Ernest R. Burwell House

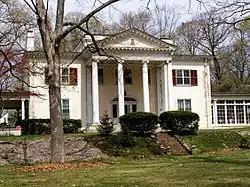

The Ernest R. Burwell House is a historic house at 161 Grove Street in Bristol, Connecticut. Built in 1918, it is an outstanding example of a Classical Revival residence. It was listed on the National Register of Historic Places in 1992.